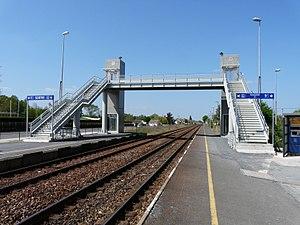
Les voies en gare de Montpon-Ménestérol, Dordogne, France. Vue prise en direction de Bordeaux.
La gare de Montpon-Ménestérol est une gare ferroviaire française de la ligne de Coutras à Tulle, située sur le territoire de la commune de Montpon-Ménestérol, à proximité du centre ville, dans le département de la Dordogne en région Nouvelle-Aquitaine.